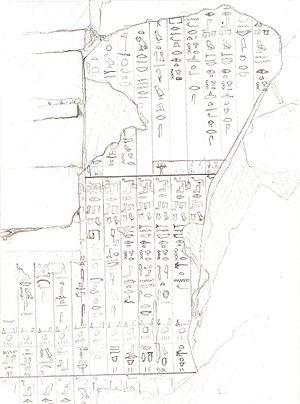
Relevé des textes des pyramides couvrant l'une des parois du caveau de la pyramide récemment découverte de la reine Béhénou au sud de la pyramide de Pépi Ier à Saqqarah-Sud I made this sketch as part of the process of translating the texts. For full translation see: Deciphering the Pyramid Texts of Behenu at Talking Pyramids.
Béhénou est une reine de l'Égypte antique, épouse de Pépi Iᵉʳ ou de Pépi II, totalement ignorée avant la découverte de sa tombe.